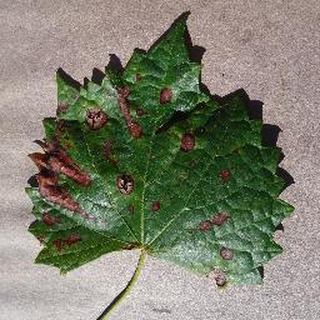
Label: grape_esca_black_measles